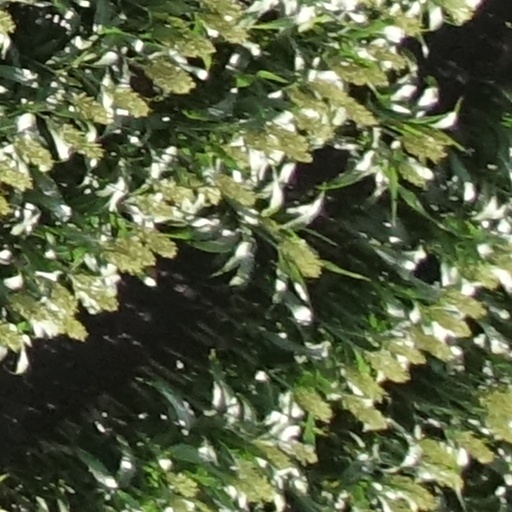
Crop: sorghum